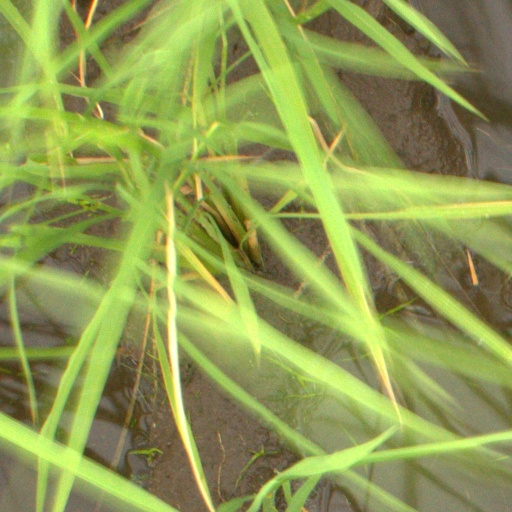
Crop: rice